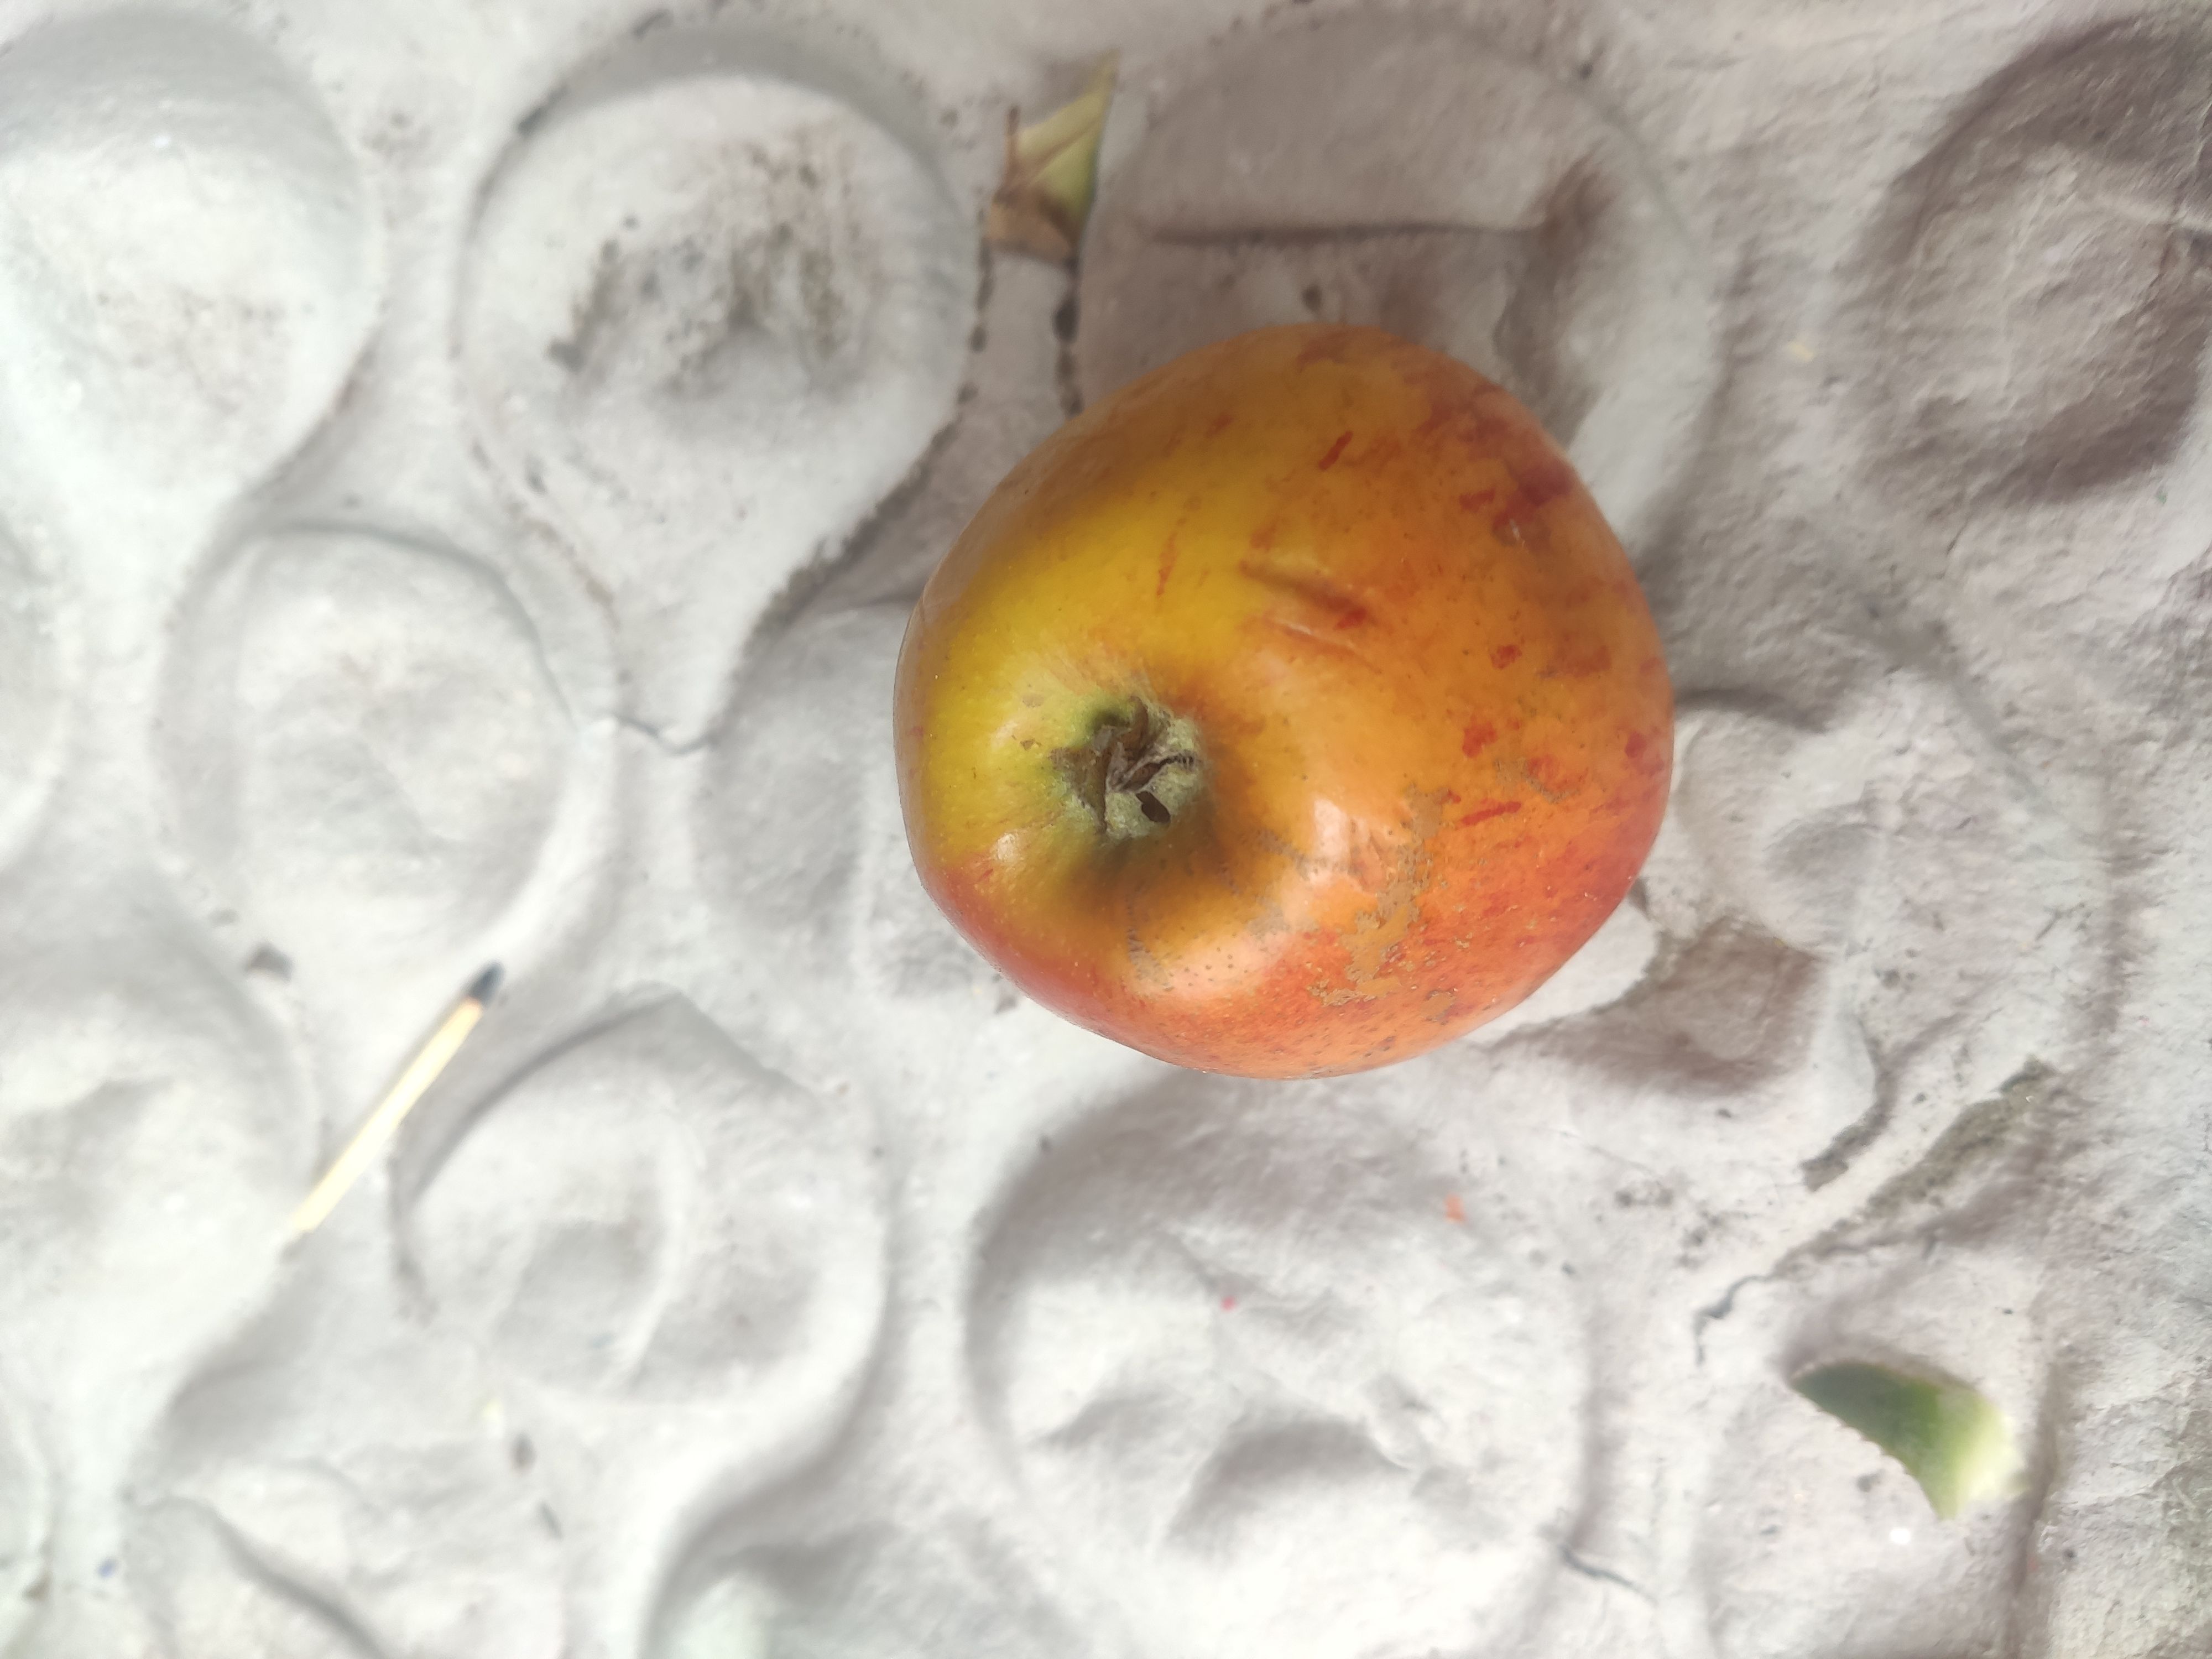
Fruit: apple
Grade: 2nd-grade